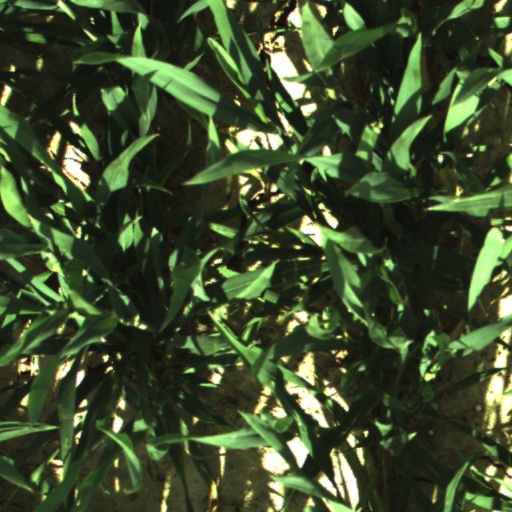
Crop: wheat